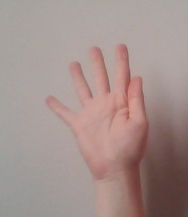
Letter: sheen